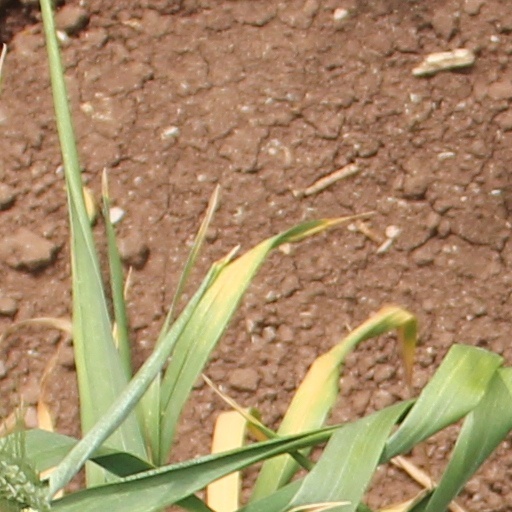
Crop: wheat